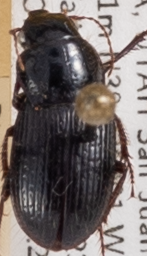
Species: Piosoma setosum
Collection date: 2023-09-19
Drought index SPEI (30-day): -0.732
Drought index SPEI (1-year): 0.006
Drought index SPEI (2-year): -0.39